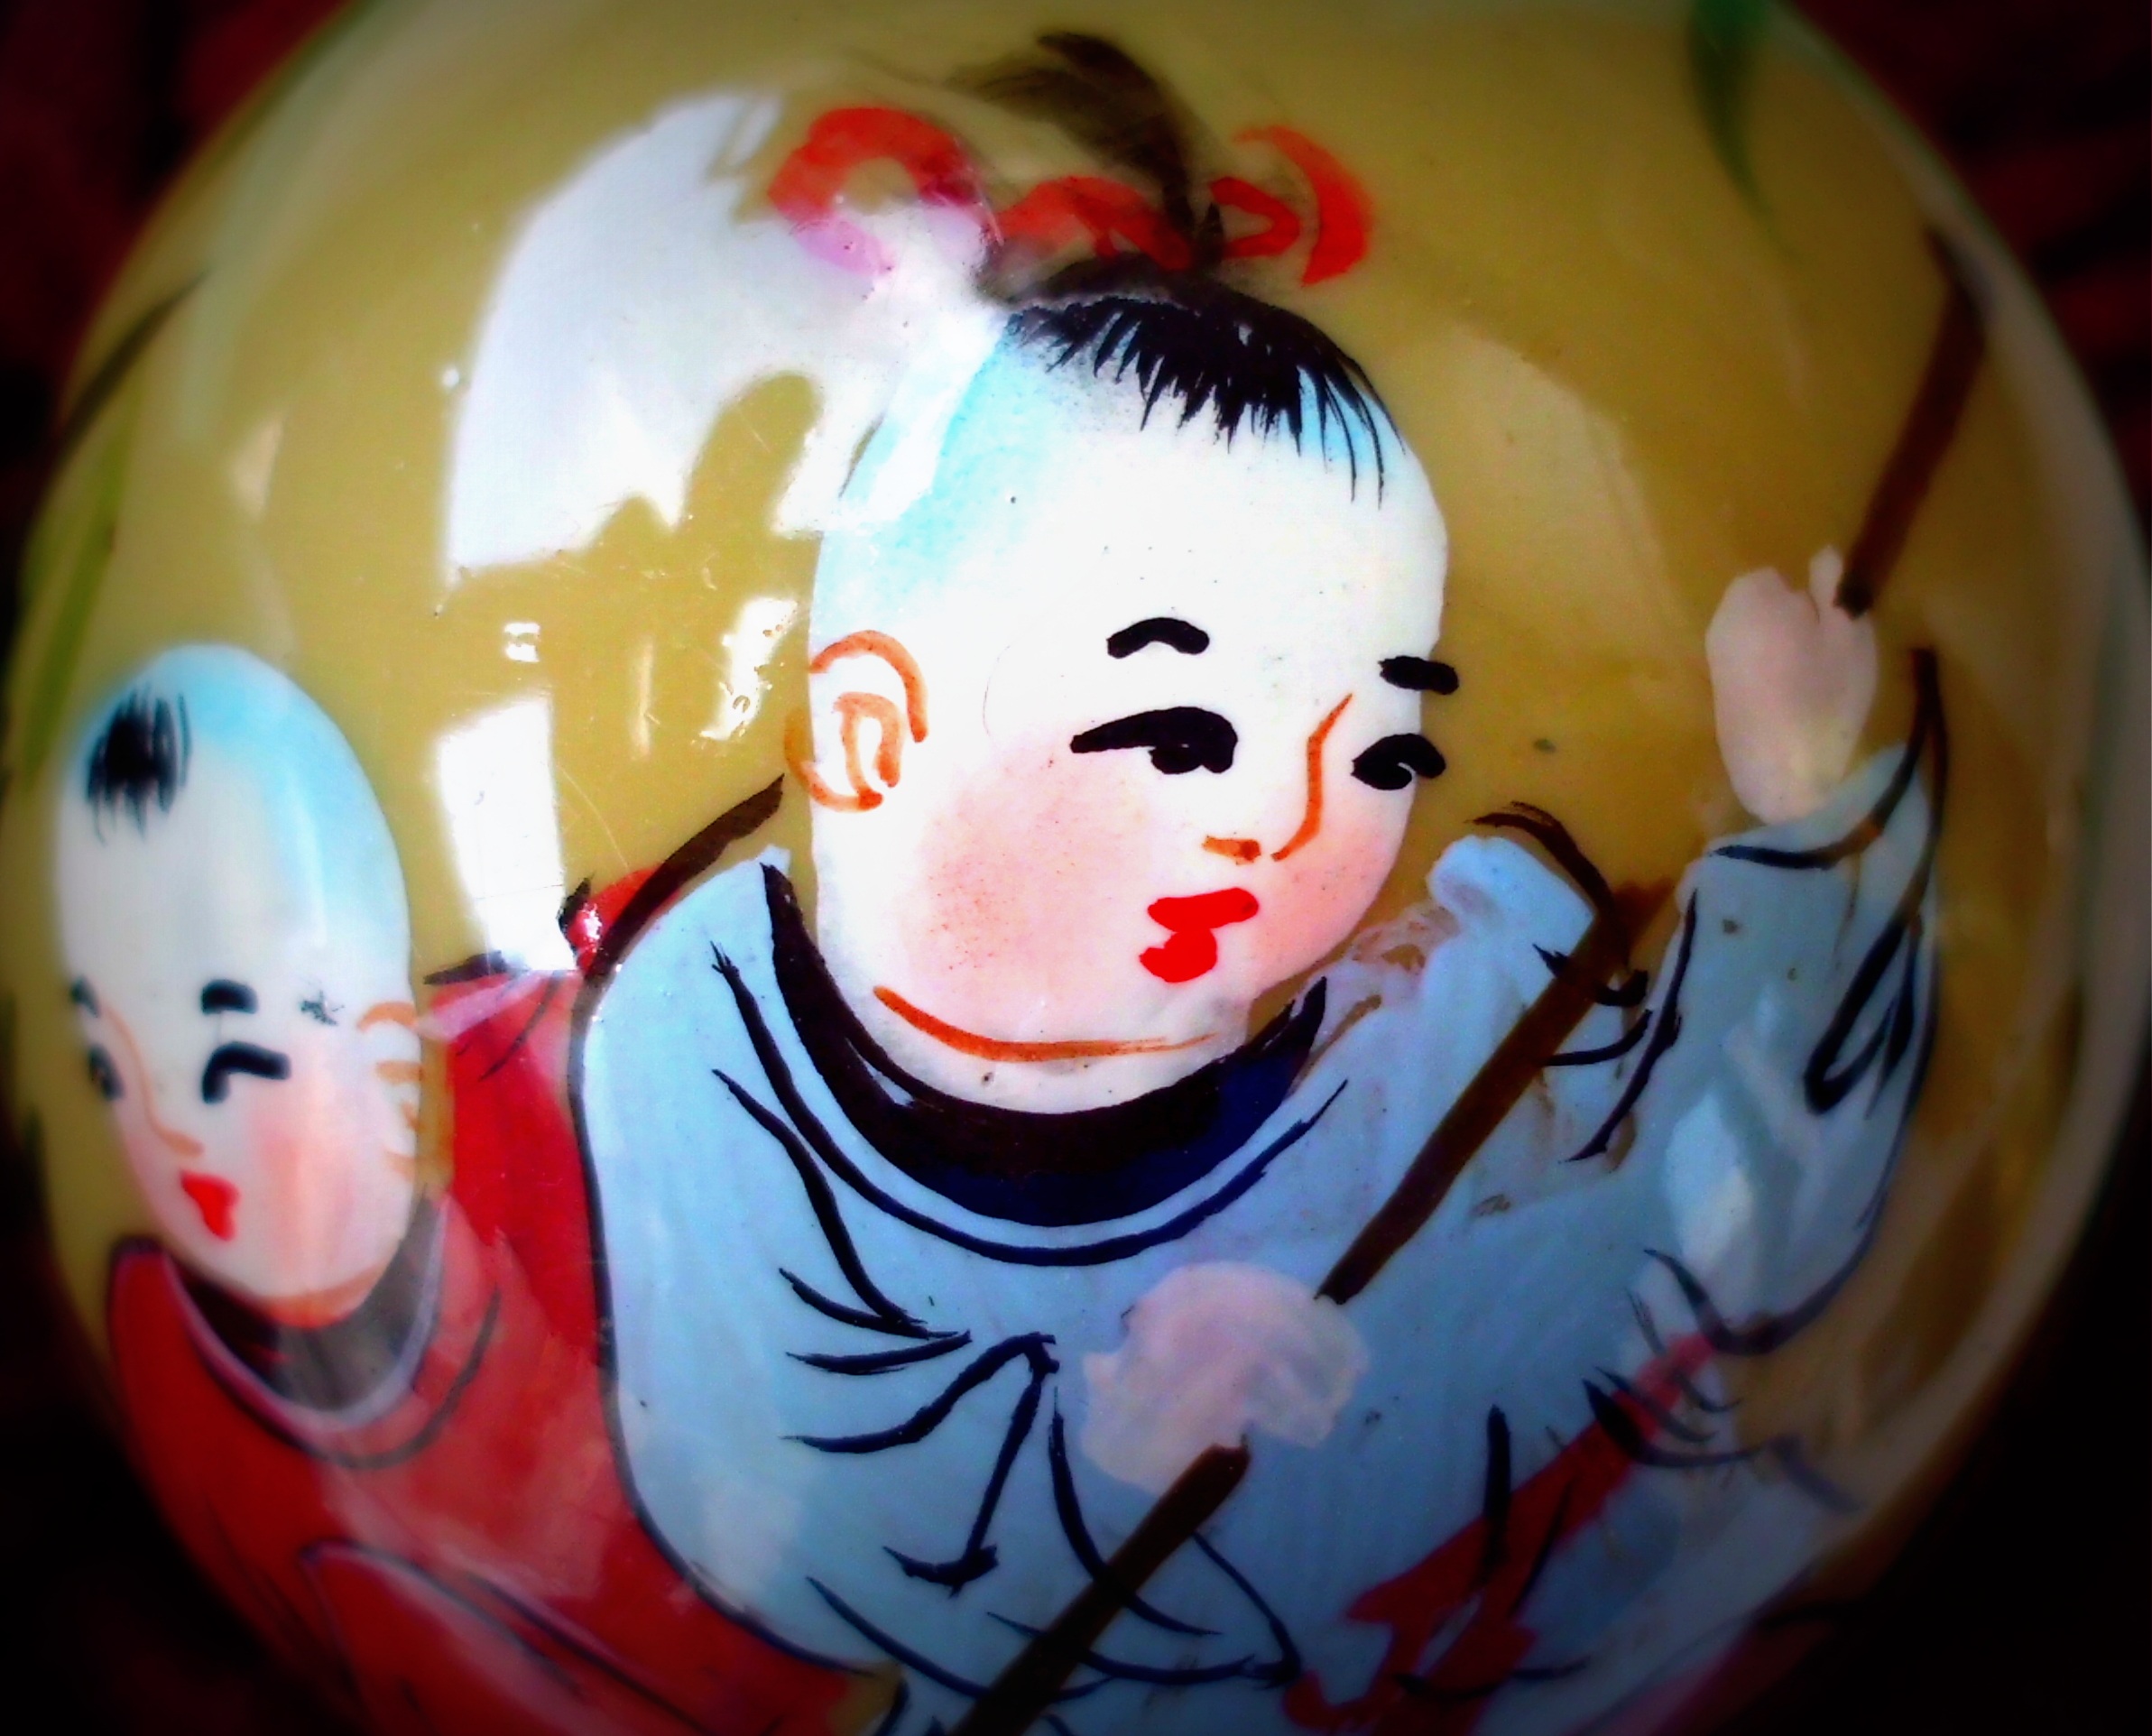
food, red, color, metal, peace, monk, blue, zen, meditation, circular, eastern, chine, china, enamel, chinese art, areas chinese